History of Cincinnati

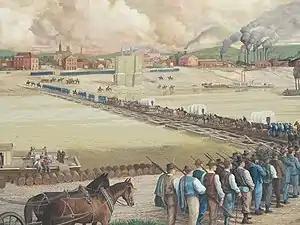
A mural depicting the "Squirrel Hunters", local militia from Ohio, marching in Defense of Cincinnati (1862).

Situated across the Ohio River from the southern border state of Kentucky, which allowed slavery, while slavery was illegal in Ohio, Cincinnati was a natural destination or part of a northerly route for people escaping slavery. Anti-slavery tracts and newspapers were published in Cincinnati to send to the South.